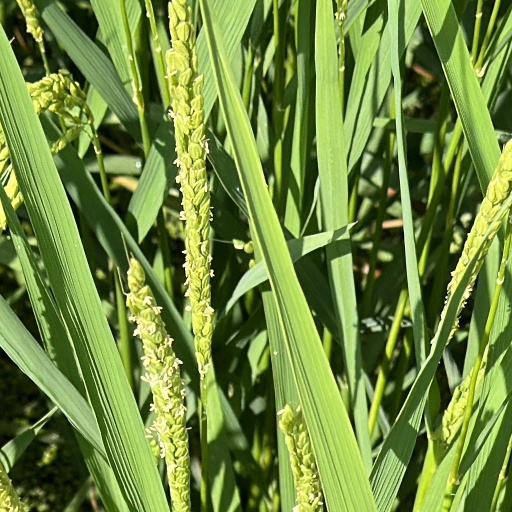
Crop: rice